Lisa Blunt Rochester

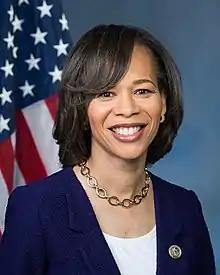
Representative Blunt Rochester during the 115th Congress in 2017.

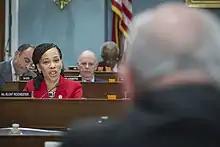
Lisa Blunt Rochester questioning U.S. Department of Agriculture (USDA) Secretary Sonny Perdue about the Supplemental Nutrition Assistance Program (SNAP) during a hearing in front of the House Committee on Agriculture in Washington, D.C., May 17, 2017.

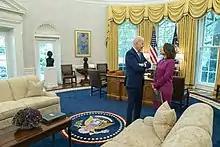
Lisa Blunt Rochester with President Joe Biden in the Oval Office, May 26, 2021

Blunt Rochester ran for the United States House of Representatives in in the 2016 election. She won the Democratic Party nomination on September 13 with 44% of the vote in a five-candidate primary, defeating State Senator Bryan Townsend and venture capital firm owner Sean Barney. In the November 8 general election, she defeated the Republican nominee, Wyoming Mayor Hans Reigle. When she was sworn into office on January 3, 2017, she became the first woman and the first African-American to represent Delaware in Congress. During her swearing-in, she carried a scarf imprinted with her great-great-great-grandfather's Reconstruction Era voter registration card. He had been a slave.